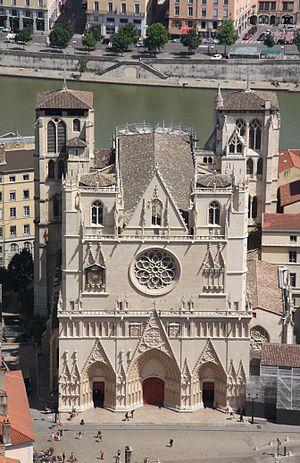
Photo prise depuis les toits de la Basilique Notre-Dame de Fourvière - Primatiale Saint-Jean de Lyon.
La primatiale Saint-Jean-Baptiste-et-Saint-Étienne est le siège épiscopal de l'archidiocèse de Lyon. Elle a rang de cathédrale et de primatiale : l'archevêque de Lyon a le titre de Primat des Gaules ; le poste est actuellement géré par l'administrateur apostolique du diocèse, Mᵍʳ Michel Dubost, nommé en juin 2019.
Cet article présente une bibliographie thématique sur l'histoire de Lyon. Ce classement permet de retrouver tous les ouvrages traitant d'un même domaine, quelle que soit la période historique considérée. Une bibliographie chronologique, rassemblant tous les ouvrages et articles sur une période donnée, est également disponible.